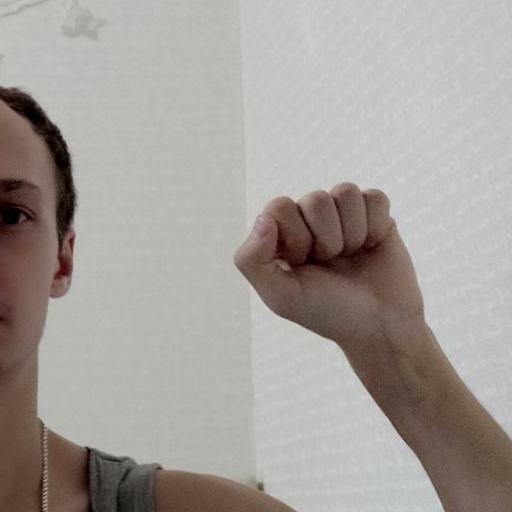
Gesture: fist